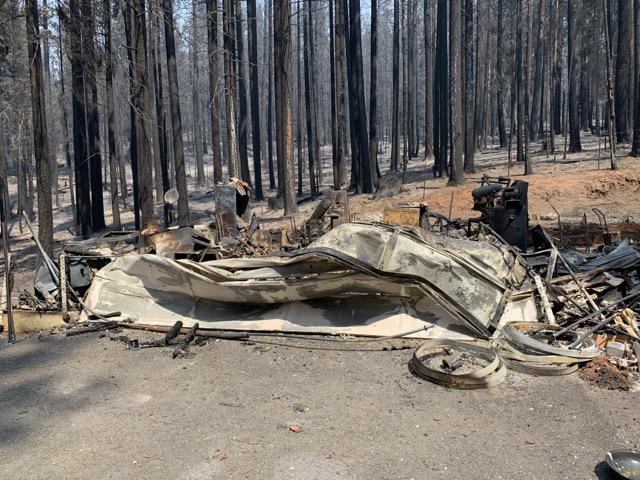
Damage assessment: destroyed